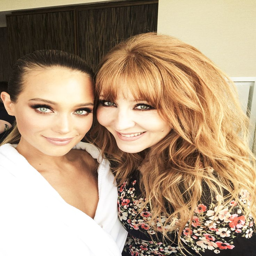
with fashion model , makeup finished and ready for hair .